Kamp Store

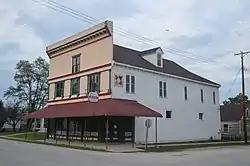
Front and southern side

The Kamp Store is a historic general store building located at the northeast corner of Oak and Broadway in Kampsville, Illinois, United States. Joseph Kamp, the son of the founder of Kampsville, opened the store in 1902. The two-story wood-frame building features a false front with decorative metalwork. The store provided Kampsville residents with a wide variety of goods, ranging from small household items to automobiles and heavy farming equipment. St. Louis-based suppliers shipped the store its goods via Mississippi River barges. Kamp operated the store until his death in 1952; the store served as a grocery store until the 1970s and later became a carpet store. The Center for American Archeology purchased the building in 1991 and now uses it as its Visitor Center and Museum.